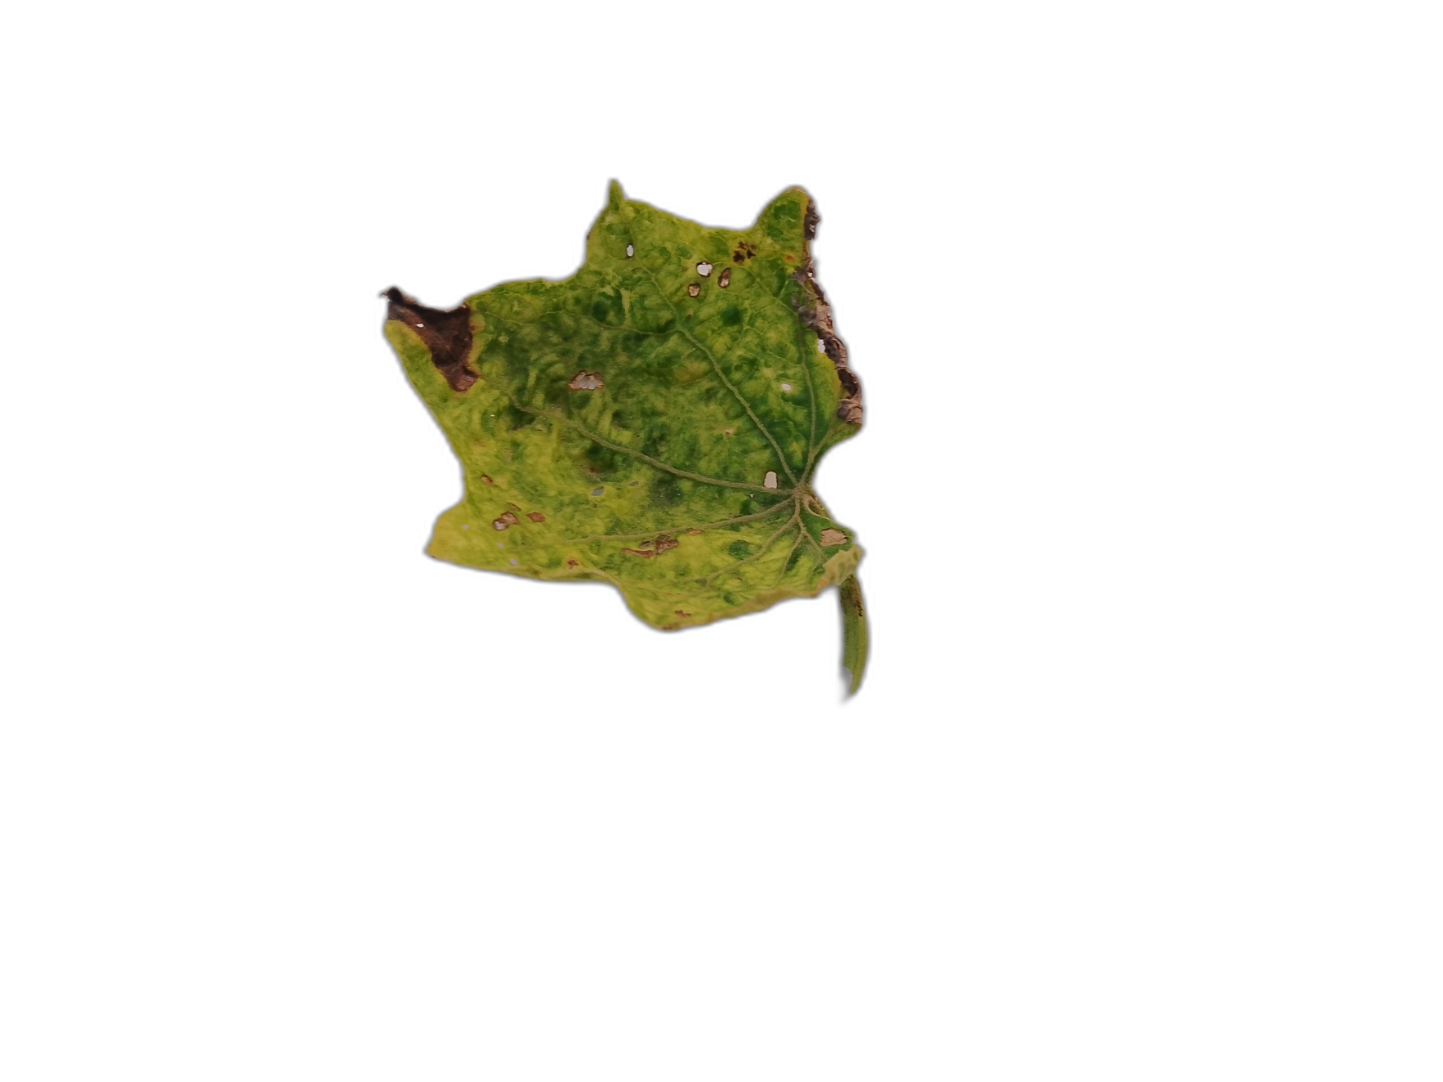
Crop: Zucchini
Label: Yellow_Mosaic_Virus